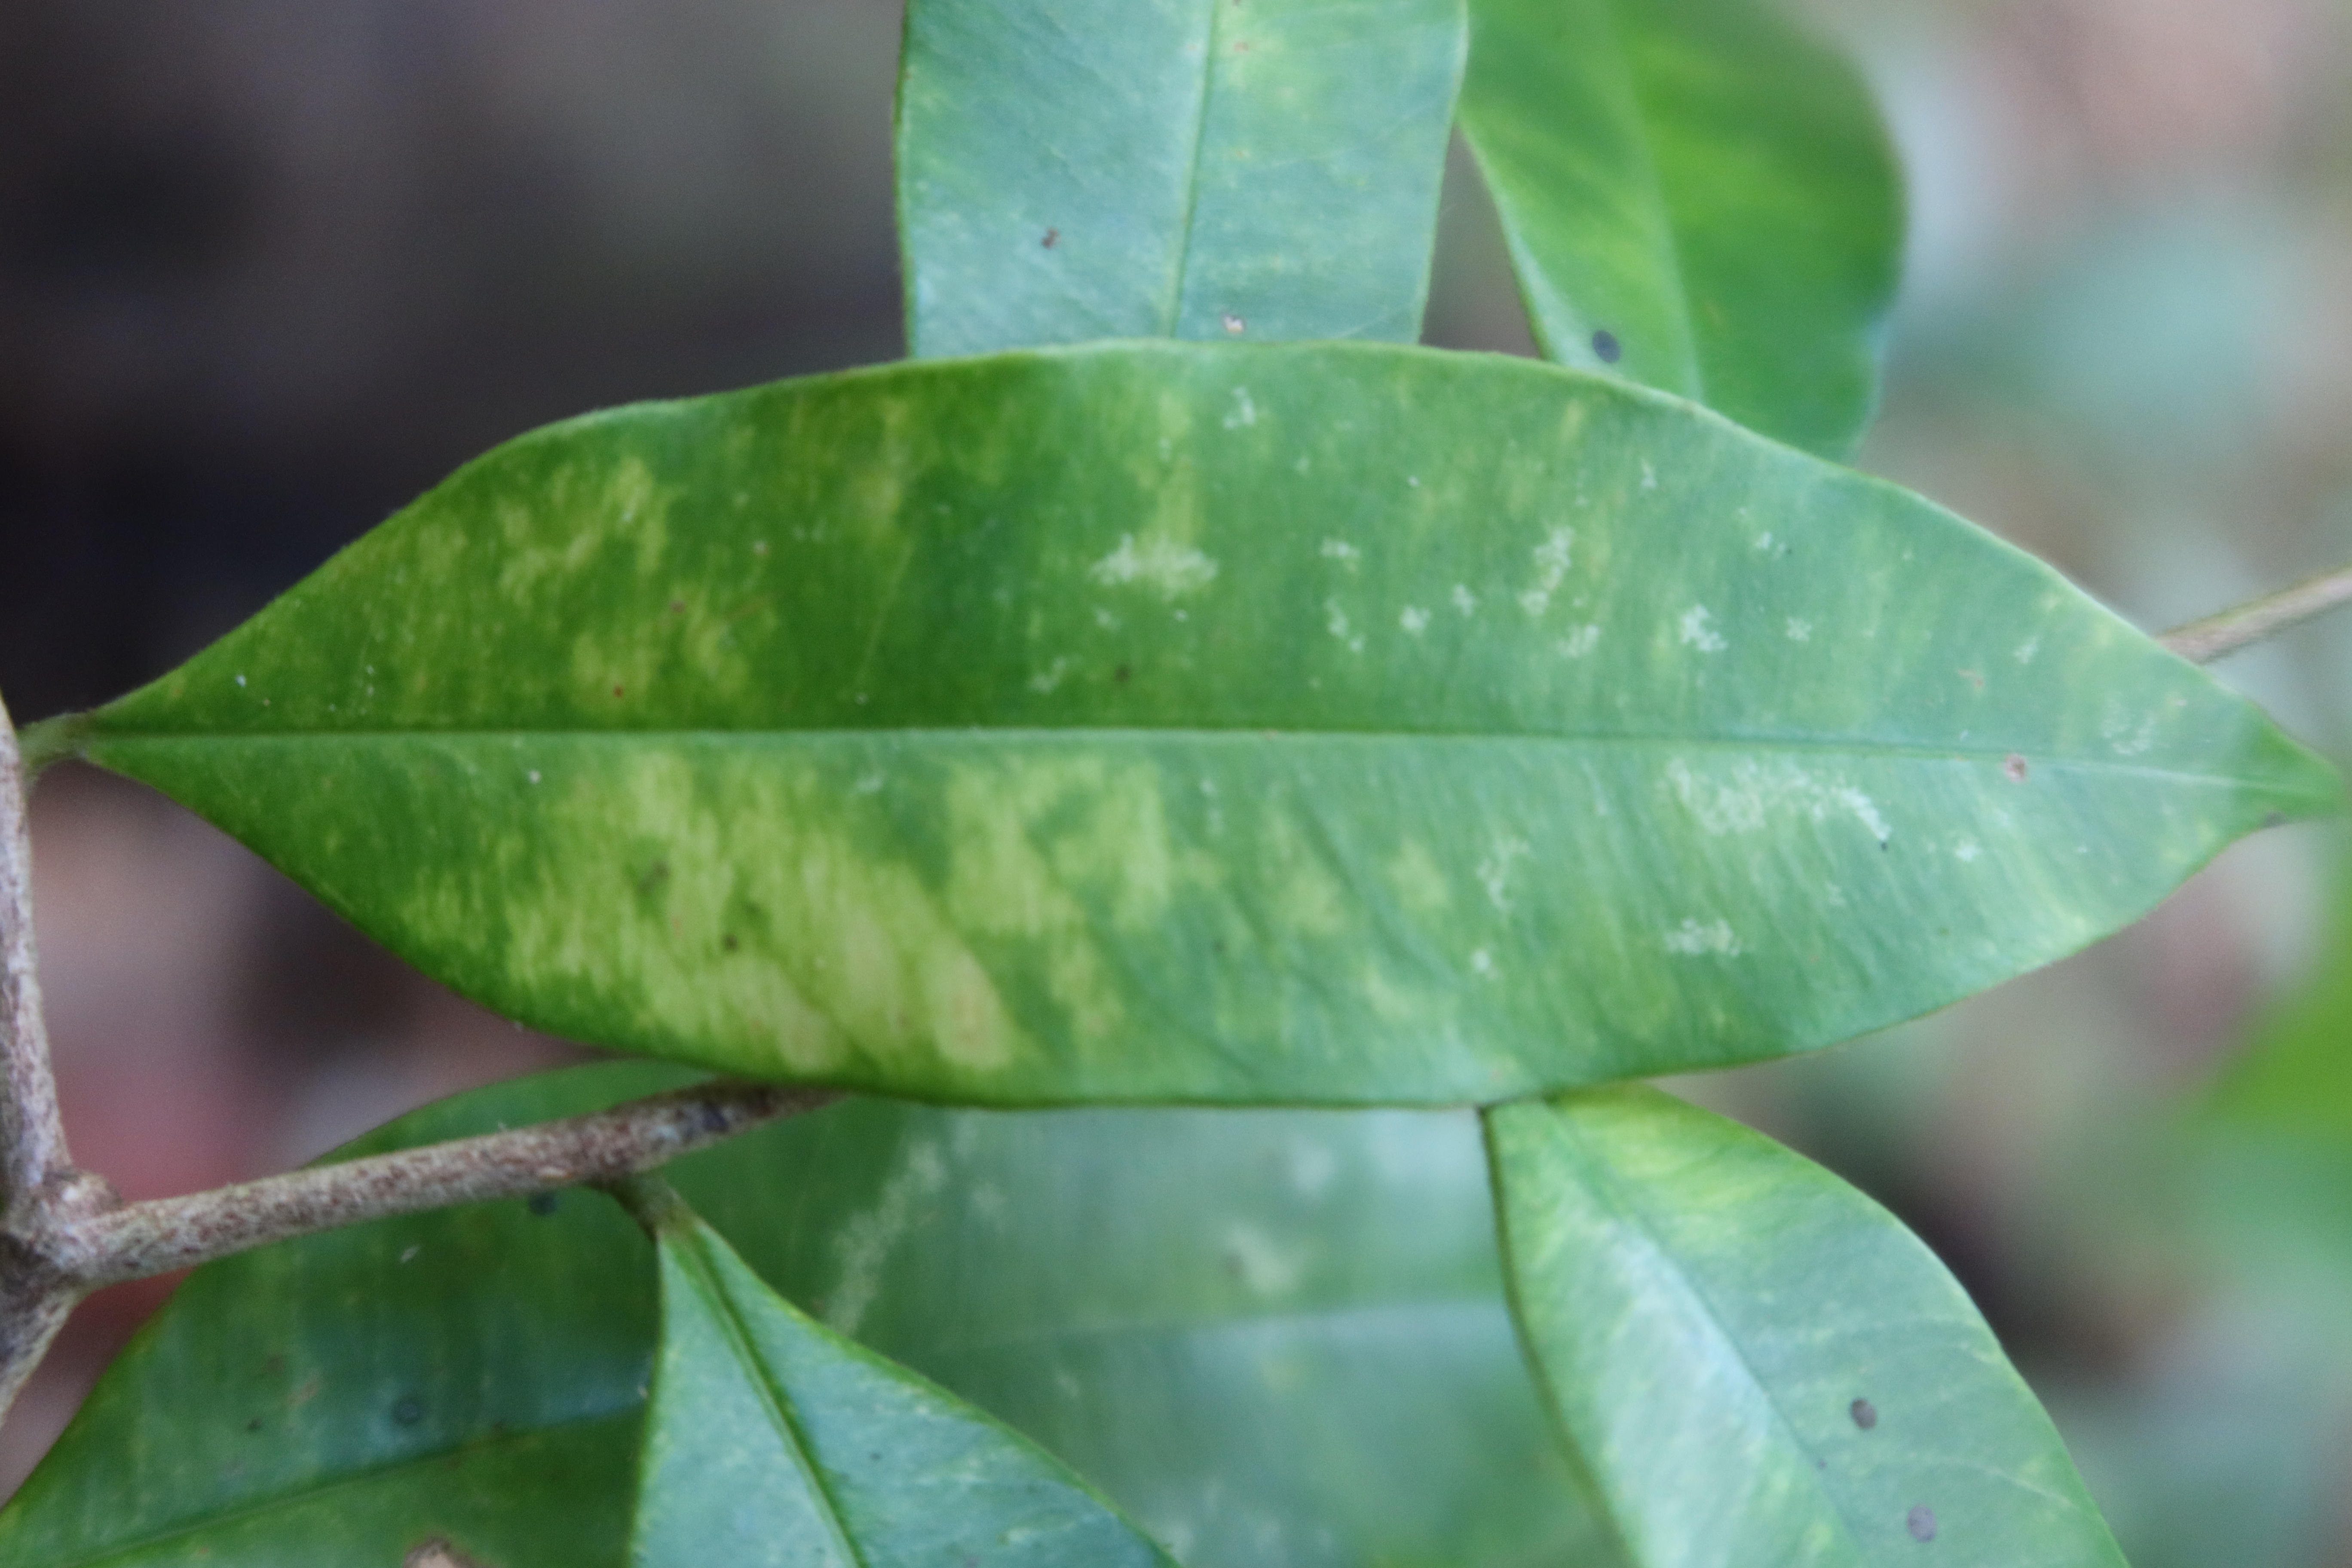
Label: Downy mildew